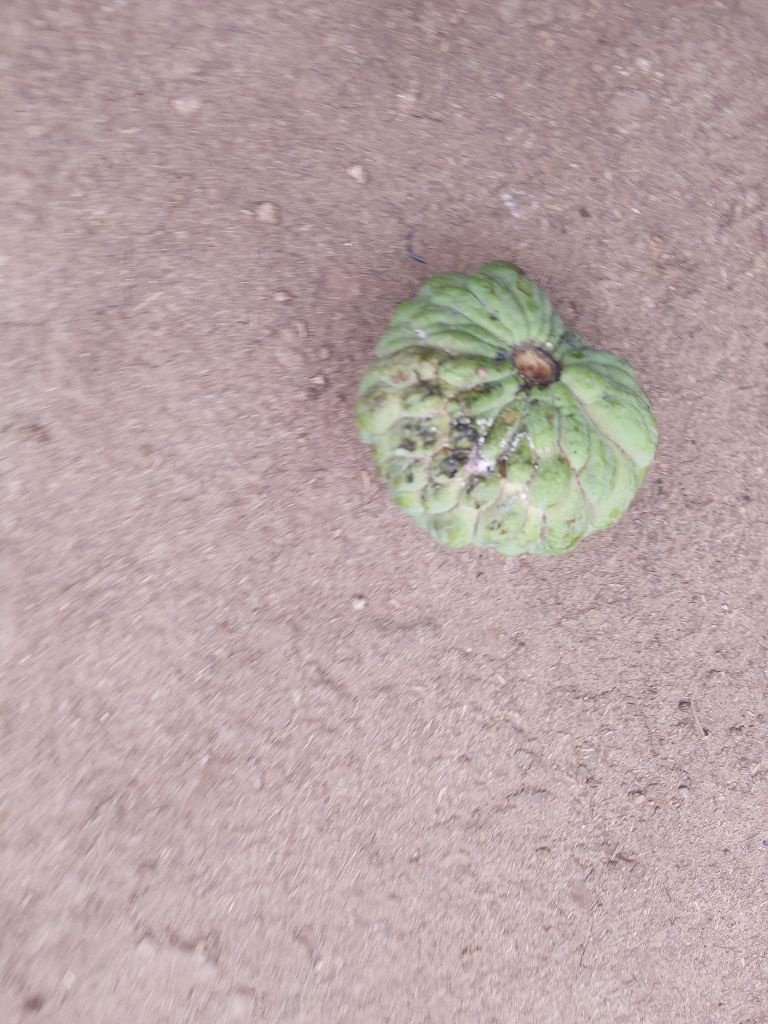
Disease label: Leaf spot on fruit